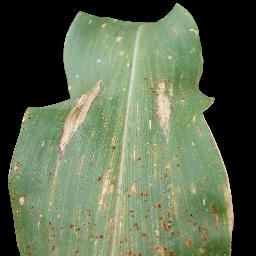
Label: Corn___Common_rust